Surulere

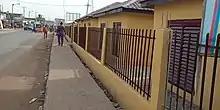
Amikanle Market, Surulere community

In 1977, Surulere was the host location of a cultural festival, FESTAC 77, also known as the Second World Black and African Festival of Arts and Culture. The event held between 15 January 1977 and 12 February 1977. Surulere is home to the 55,000-spectator capacity Lagos National Stadium built in 1972 for the 1973 All-Africa Games, now abandoned and dilapidated..